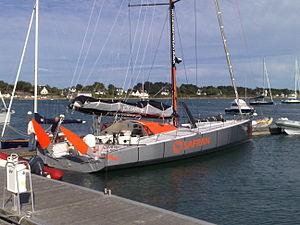
Safran est un voilier monocoque de course au large appartenant à la classe des 60 pieds IMOCA, mis à l'eau en 2007. Premier né de la collaboration entre le cabinet d'architectes VPLP, spécialiste du multicoque, et Guillaume Verdier, et bénéficiant du soutien technique et financier du groupe Safran, ce 60 pieds marque une évolution importante dans la construction de ce type de voilier, en alliant légèreté et puissance, avec une carène aux bouchains très vifs et aux formes pleines à l'avant, ainsi que des dérives courbes portantes. Il est depuis considéré comme l'un des voiliers références du circuit IMOCA.
Le bouchain est une partie du bordé d'un bateau, représentant la zone intermédiaire entre les fonds et les murailles.
Les 60 pieds IMOCA ou 60 pieds Open sont une classe des voiliers monocoques de 60 pieds, soit 18,288 mètres. Ils sont principalement destinés aux courses océaniques en solitaire ou en double, comme la Route du Rhum et le Vendée Globe, auquel leur développement est intimement lié.